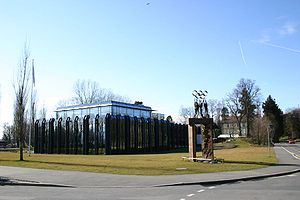
Olympiske lege / Den olympiske bevægelse / IOC
IOC's domicil i Lausanne i Schweiz.
De olympiske lege er en sportsbegivenhed med mange sportsgrene, der afholdes hvert fjerde år. De olympiske lege kendes fra to æraer: Antikkens olympiske lege og de moderne olympiske lege, som Pierre de Coubertin tog initiativet til i slutningen af 1800-tallet. Han fik etableret den Internationale Olympiske Komité i 1894. Den afholdt de første moderne olympiske lege i 1896 i Athen.